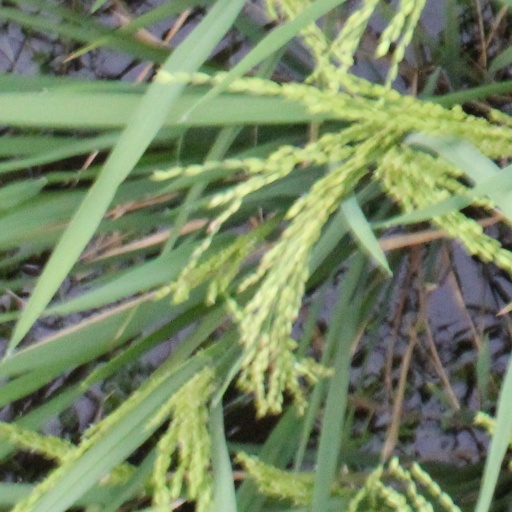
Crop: rice